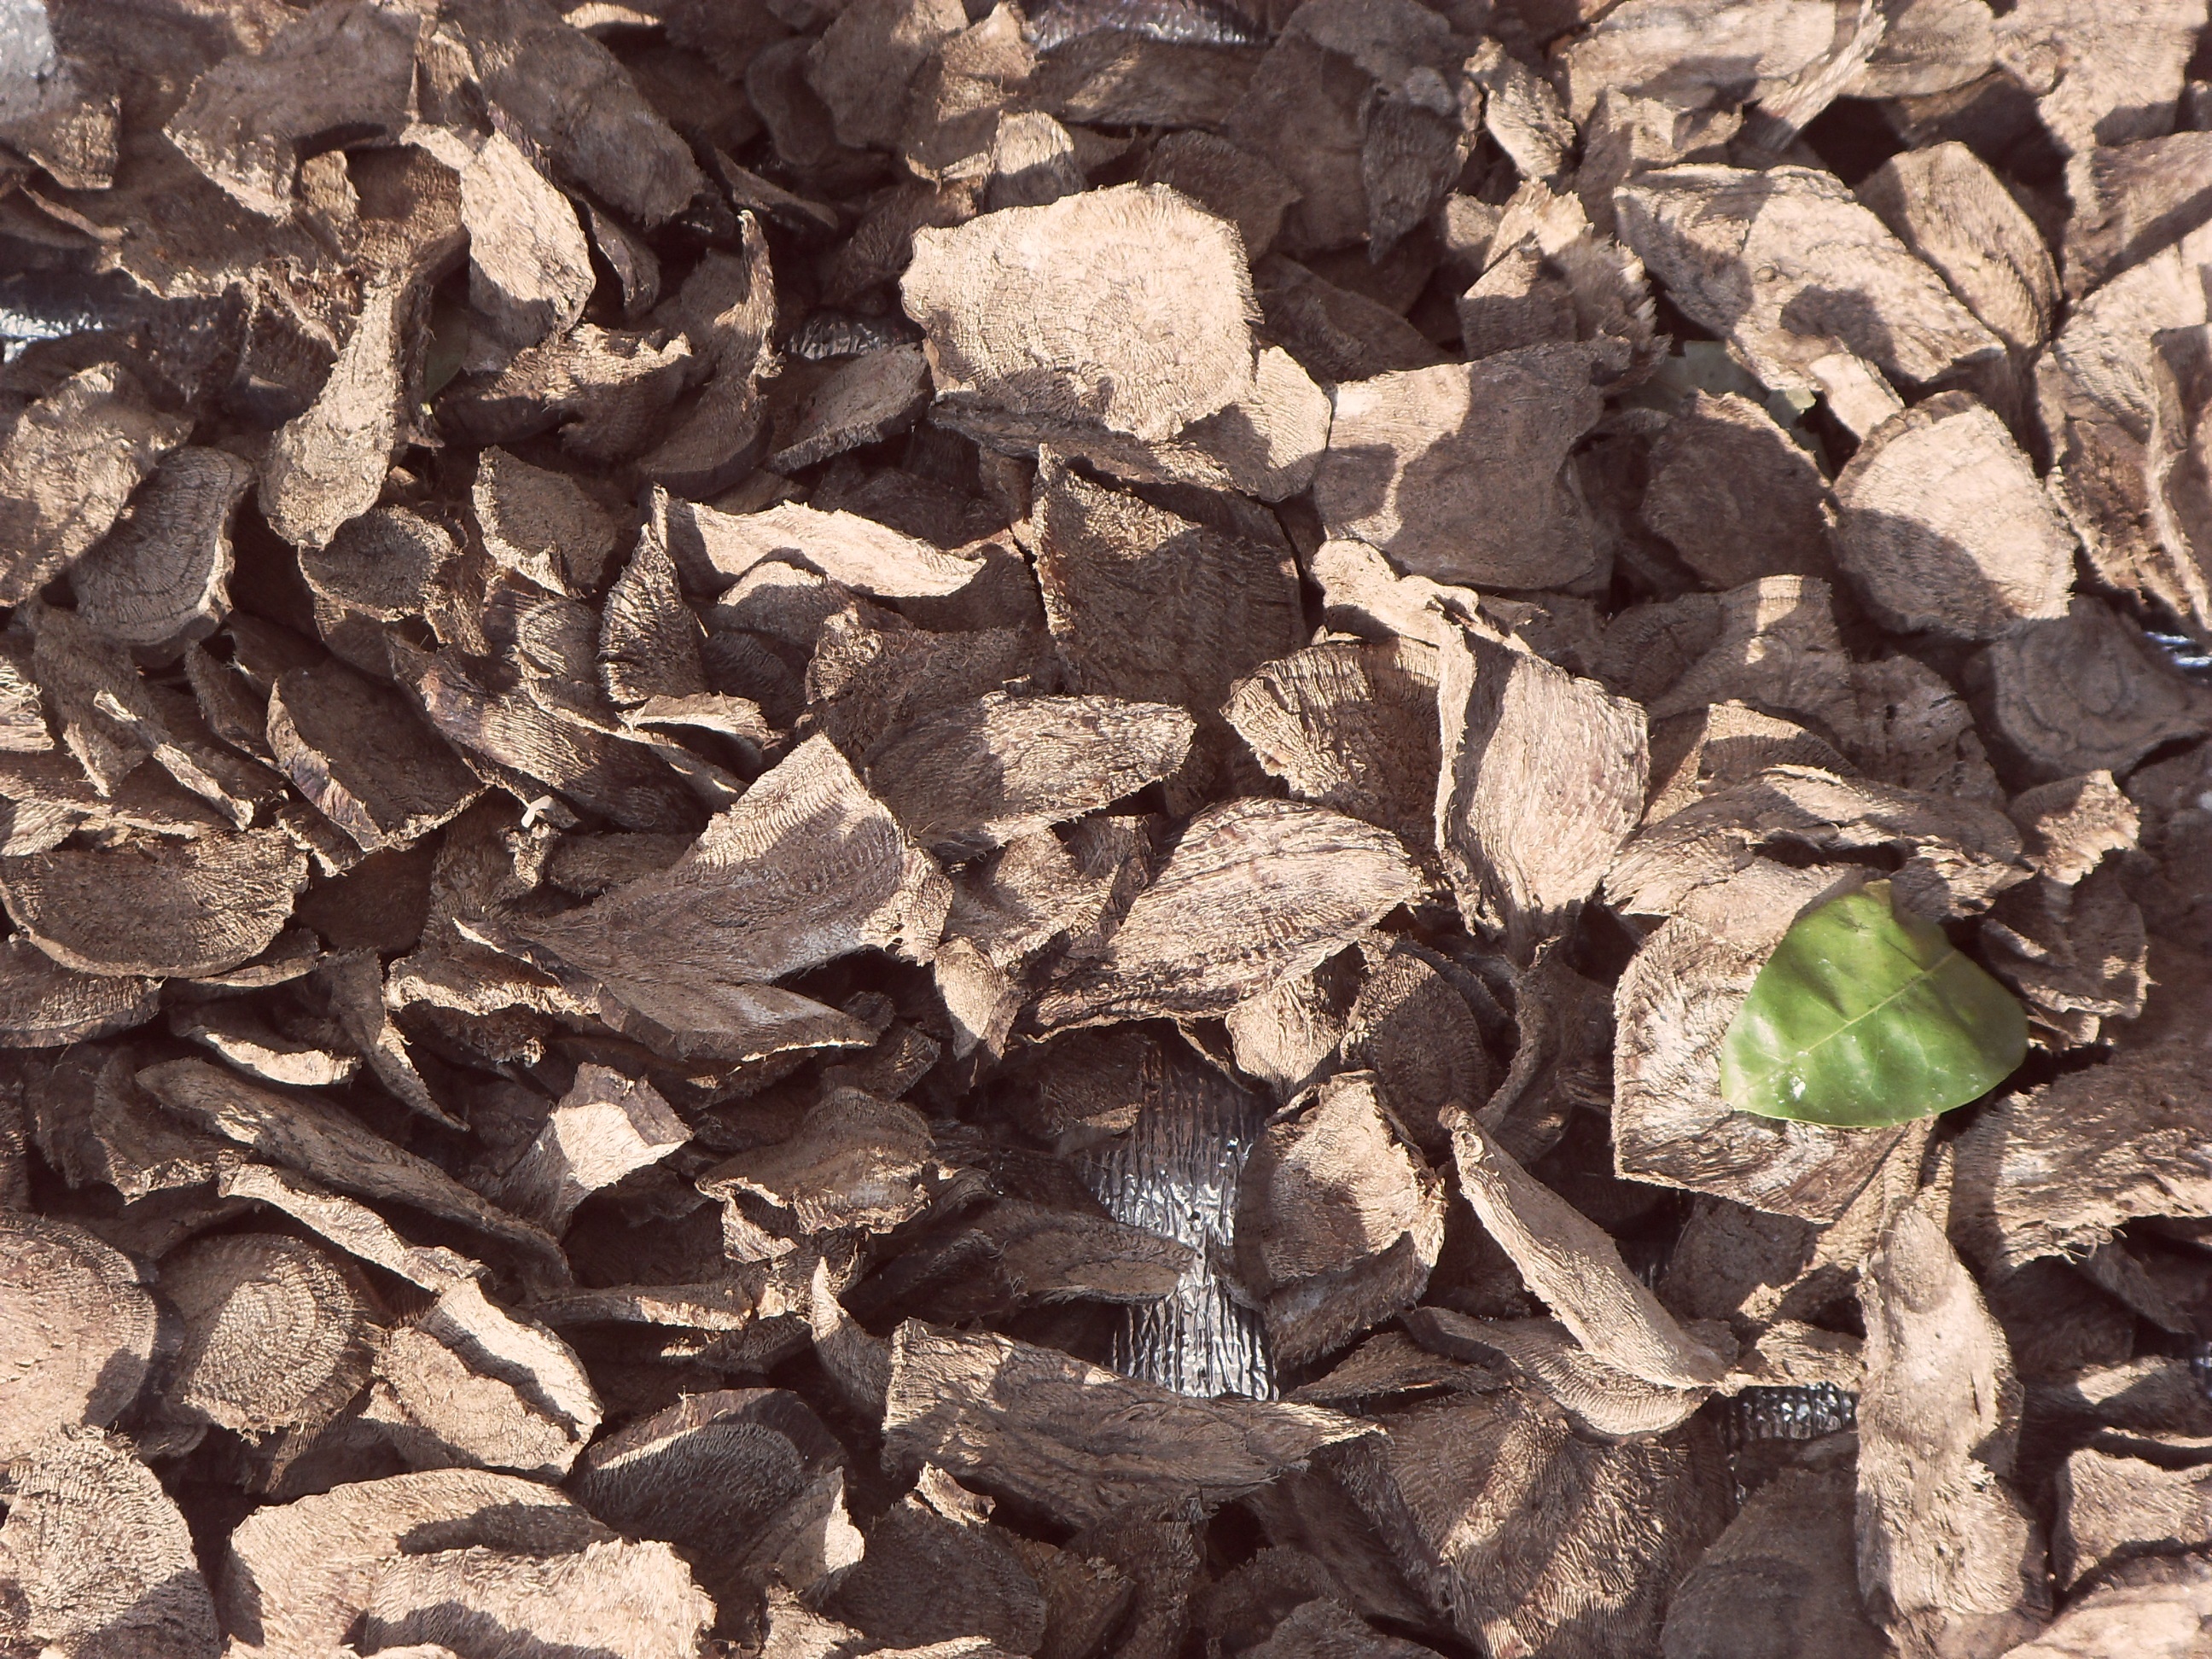
tree, rock, branch, plant, wood, texture, leaf, flower, trunk, pattern, green, soil, stone wall, flora, material, geology, brown earth